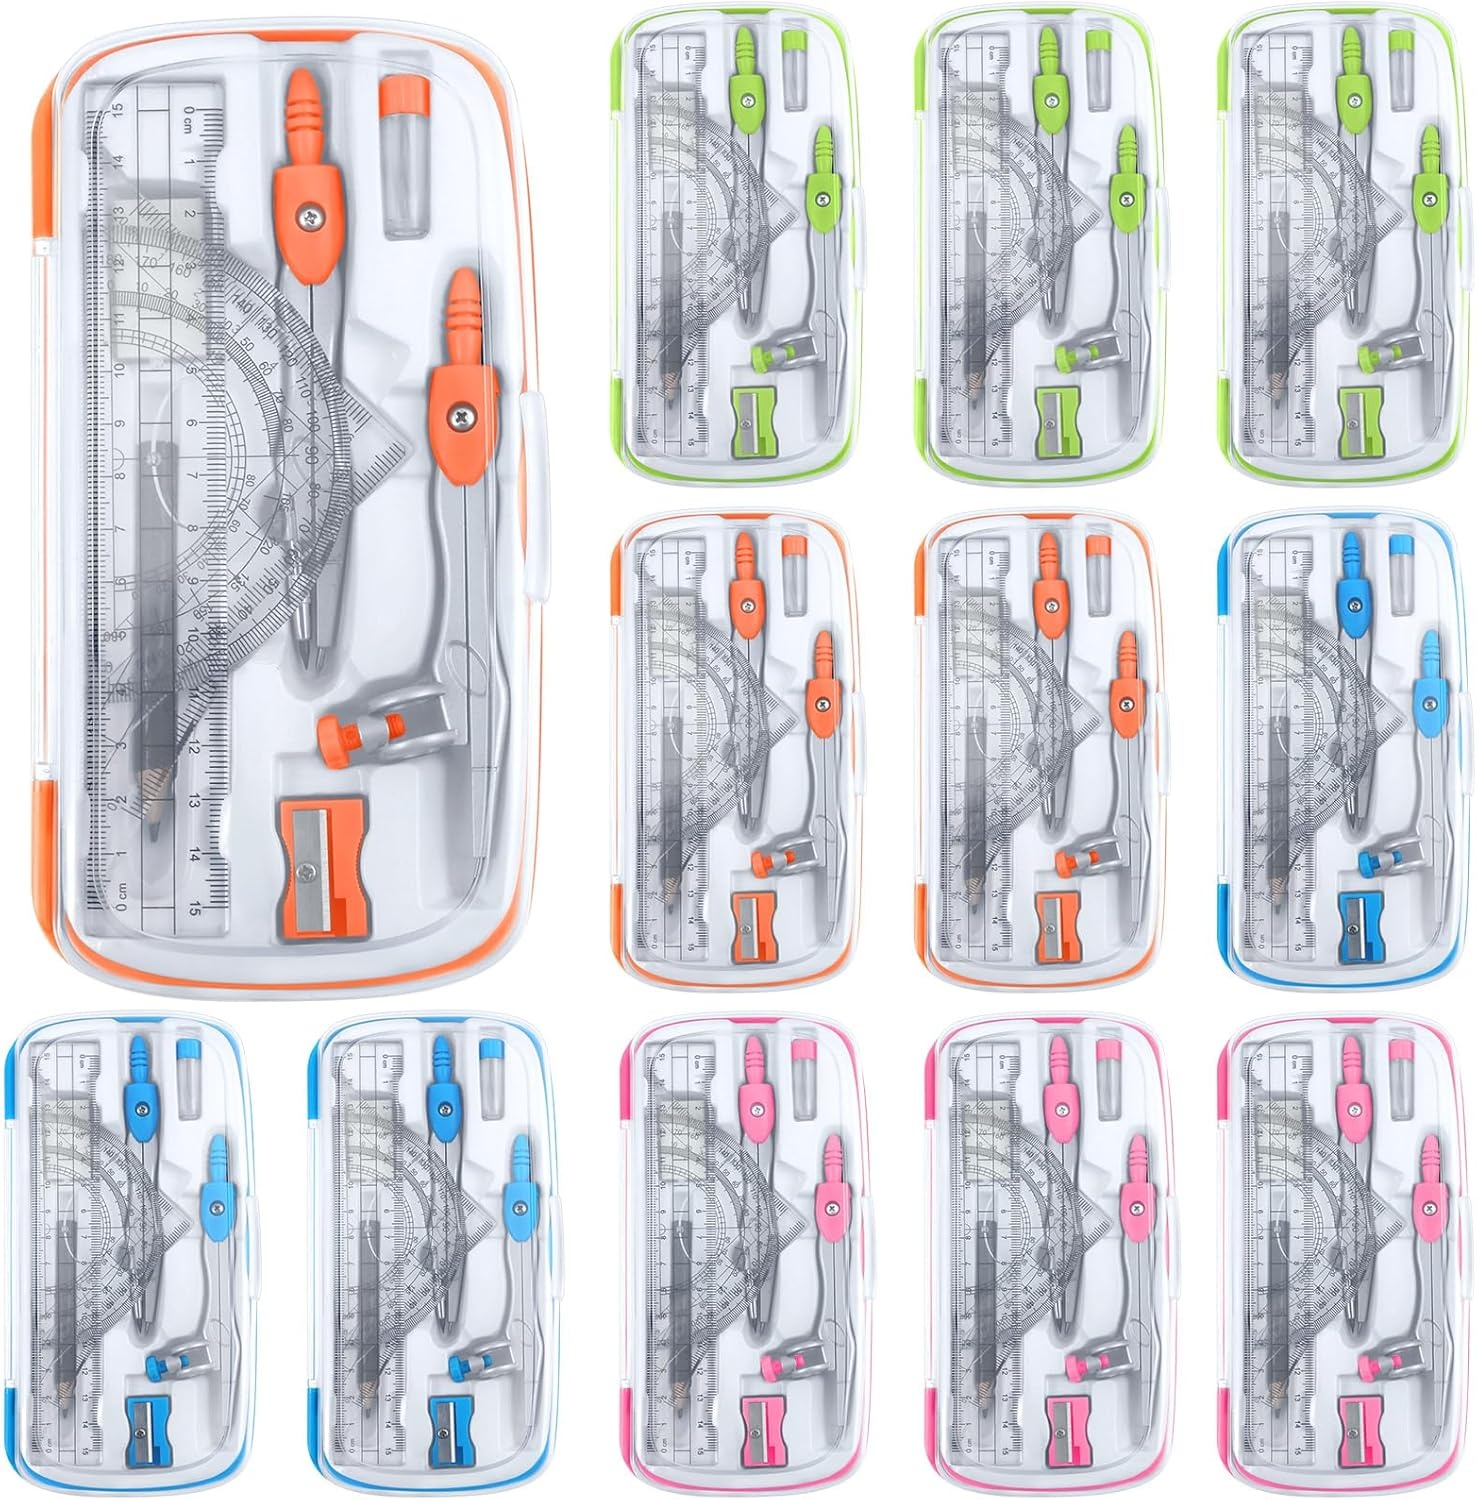
Teling 12 Sets Math Geometry Kit for Students 10 Pcs Compass Geometry Tools Set Includes Rulers Protractor Compass Eraser Pencil Sharpener Lead Refills Pencil (Colorful)
About this item Geometry Kit Set: you will receive 12 geometry sets, each geometry set includes 2 pcs compass, 2 pcs triangles rulers, 1 pcs straight ruler, 1 pcs protractor, 1 pcs pencil for compass, 1 pcs pencil lead refills, 1 pcs eraser, 1 pcs pencil sharpener, 10 pcs totally; Sufficient quantity, enough for your daily replacement Multiple Color: the compass geometry tools includes 4 different colors, namely red, orange, blue, green, 6 pieces for each color, you can choose your favorite color to use; Different colors are suitable for different people, you can give them to your students or friends, they will be very happy A Practical Compass Geometry Set: durable metal compasses will not bend or flex during use, ergonomically designed compass head is comfortable to hold, universal holder compass work with any standard sized pencil or pen, rulers, triangles and protractor feature a graduations for easy identification along, with a durable storage box, easy to carry and store Versatile and Useful Tools: this protractor and compass set is suitable for any level of students, teachers, math experts, architects, engineers, artists, designers; A good collection of geometric shapes for teachers and students, can be applied in school, office, home or outdoors Good Gift: you can use compass for geometry set in the classroom, use this set to learn data more intuitively and improve your learning ability; It's also a good gift for your family and friends, easy to take to class and to store in the classroom and at home; It is a nice choice for gifts for graduation season, back to school season
Brand: Teling
Category: Arts & Entertainment > Hobbies & Creative Arts > Arts & Crafts > Art & Crafting Tools > Craft Measuring & Marking Tools > Drafting Compasses